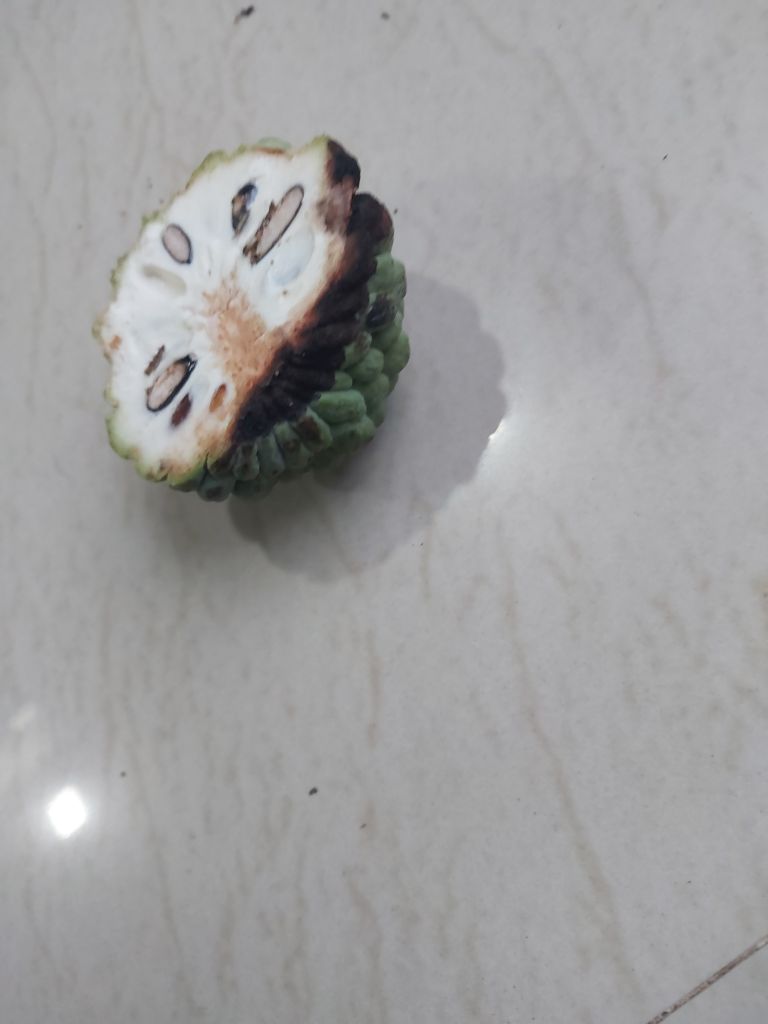
Disease label: Diplodia Rot